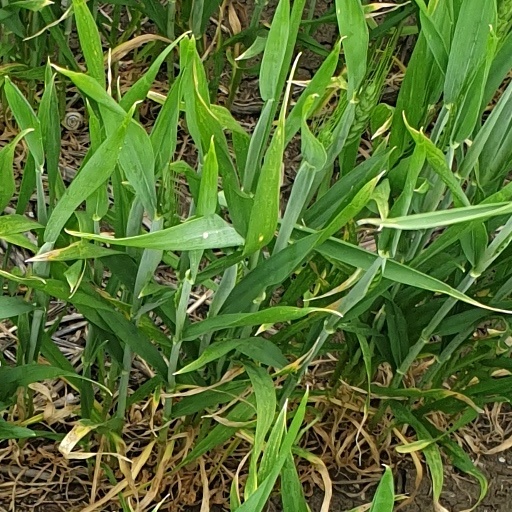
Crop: wheat